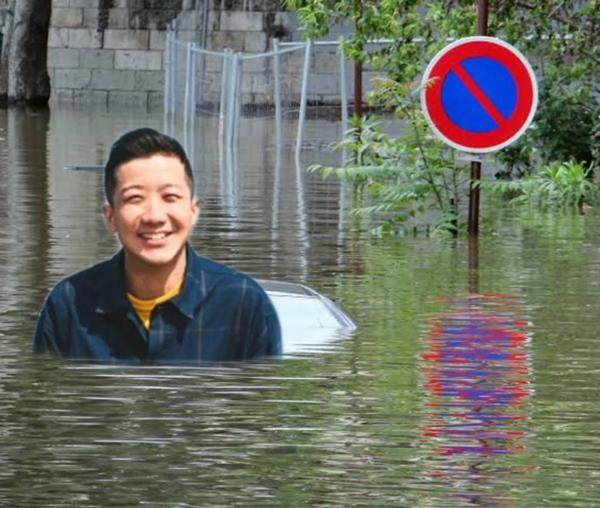
回答: 昼間にいきなりさ今降ってるよって警報